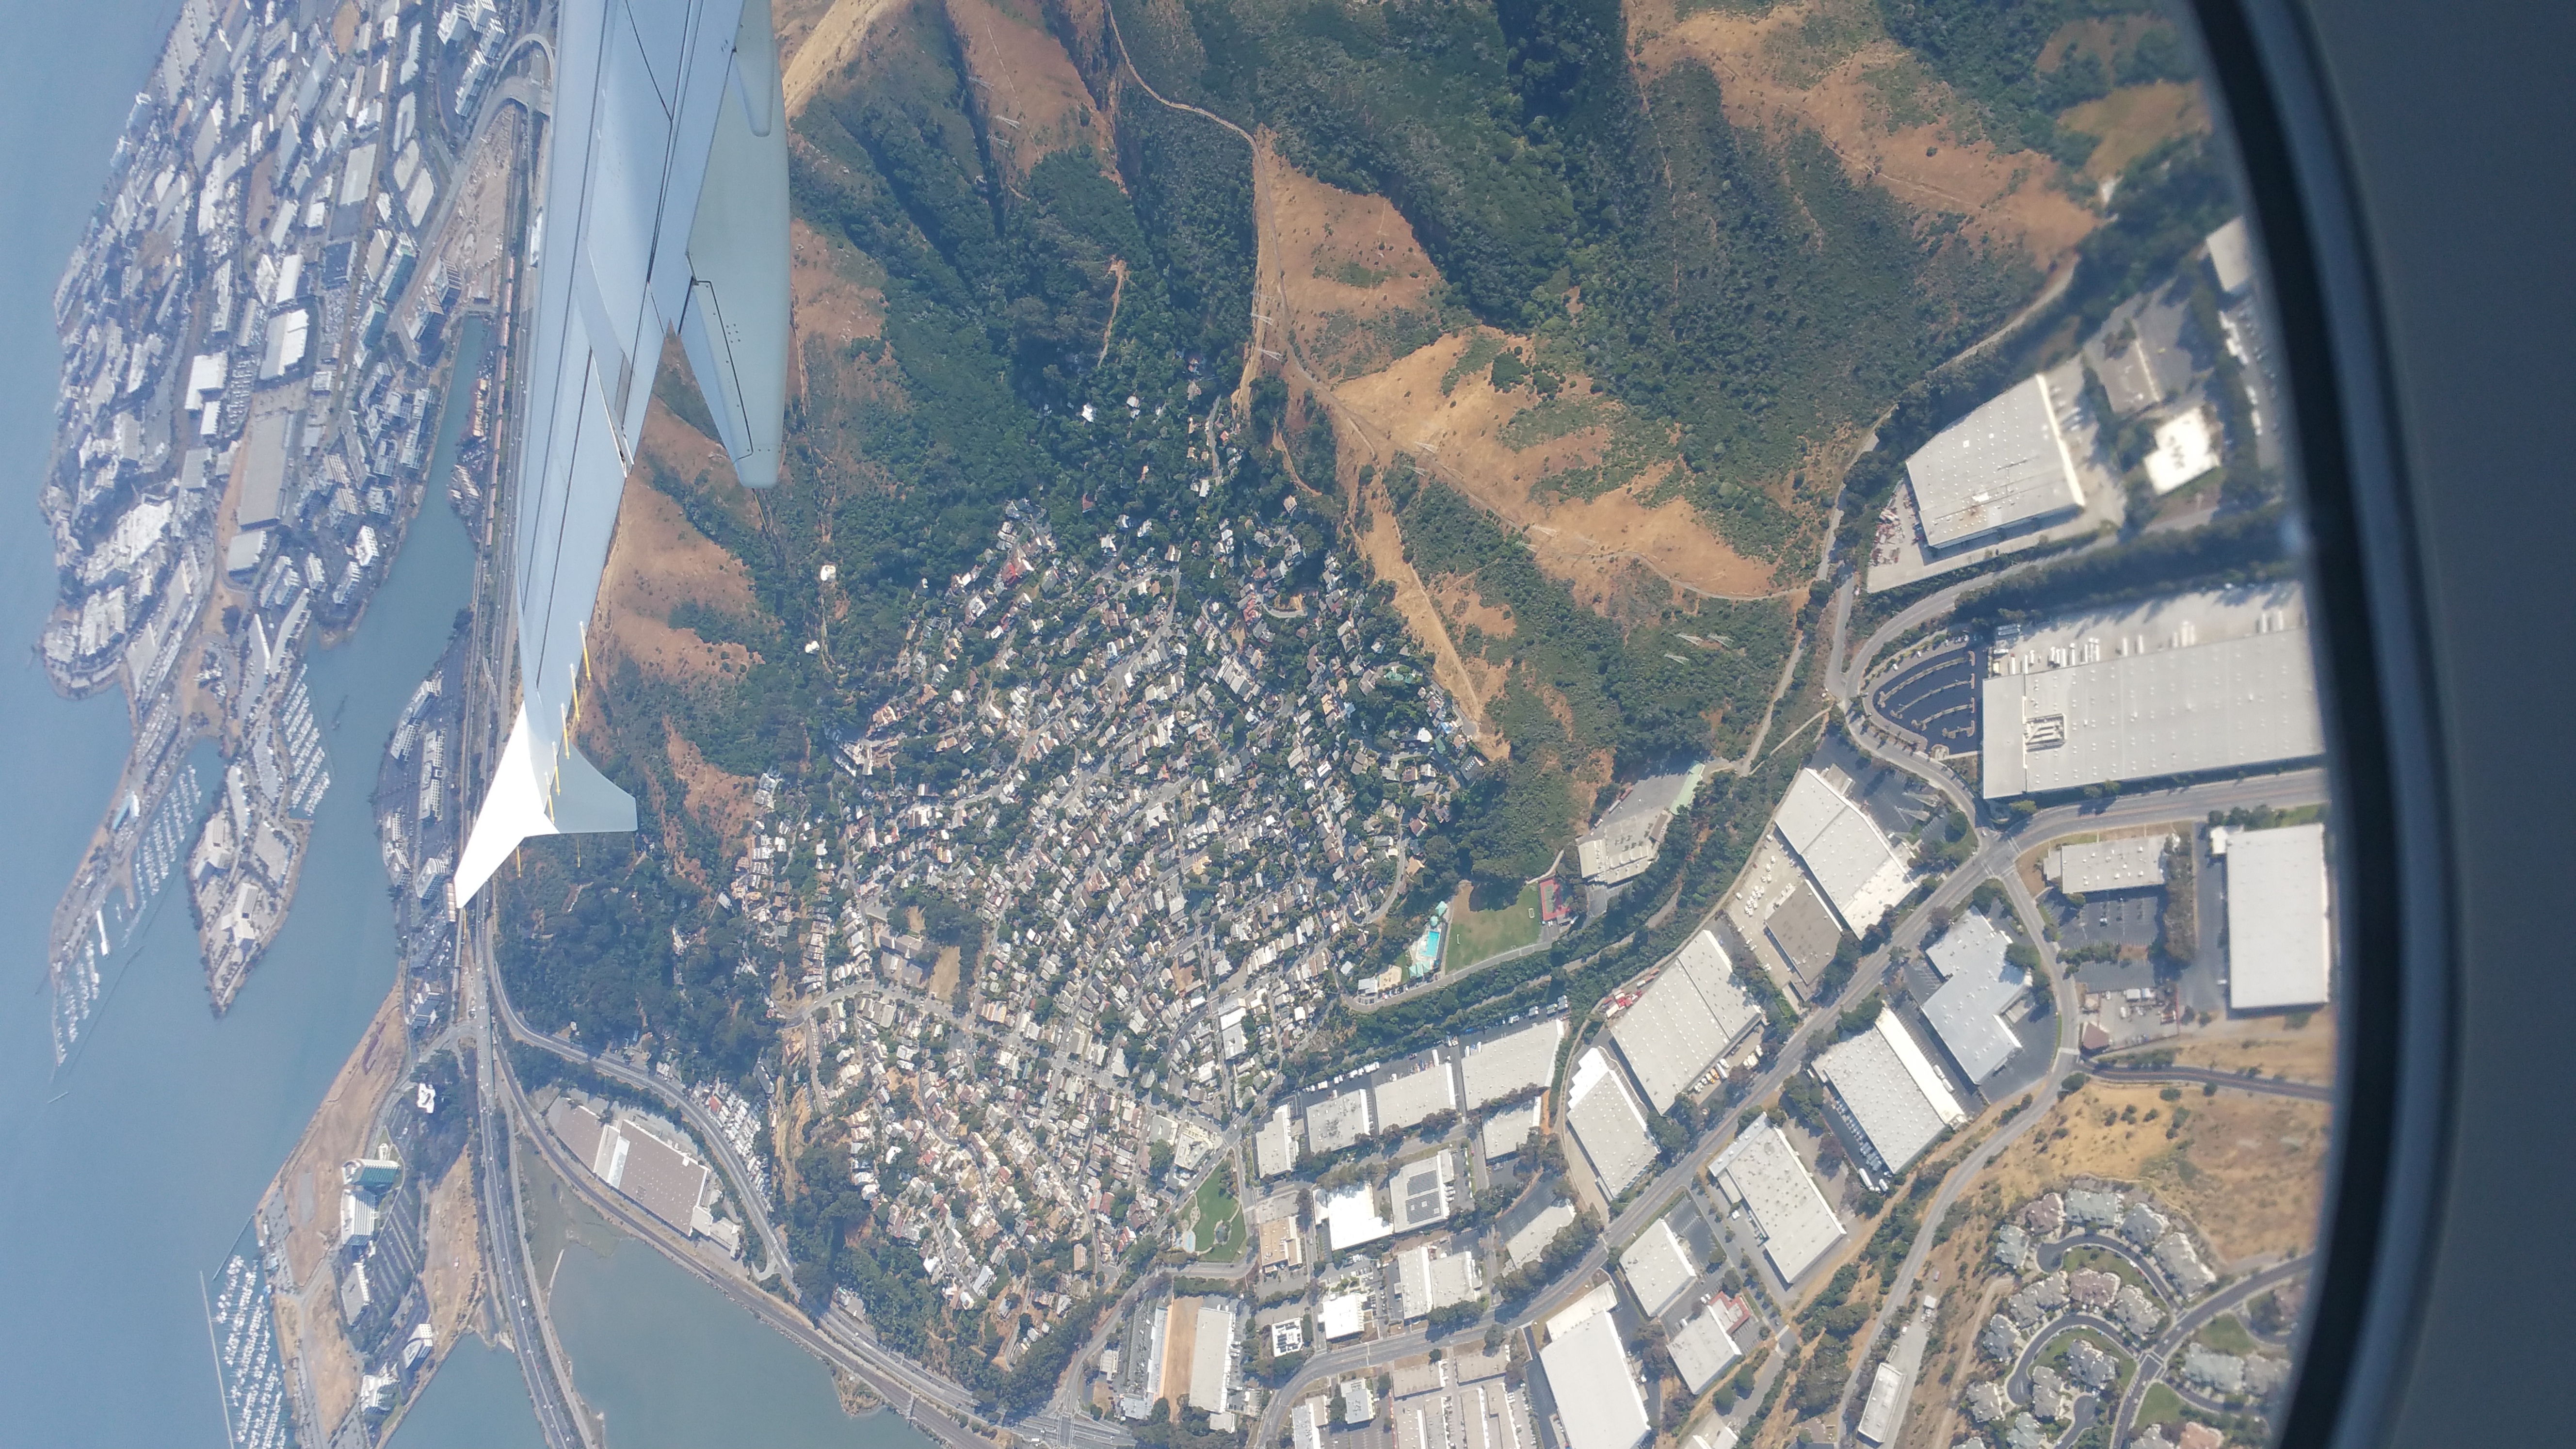
sky, aerial photography, bird's eye view, photography, earth, geological phenomenon, landscape